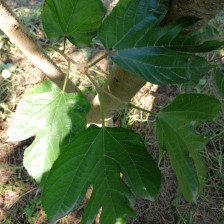
Variety: RedKing